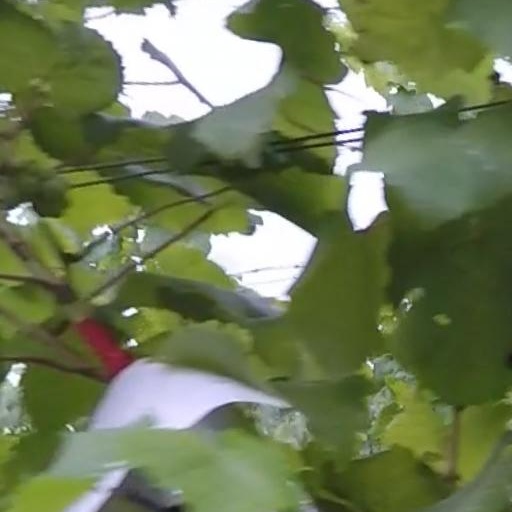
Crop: grape